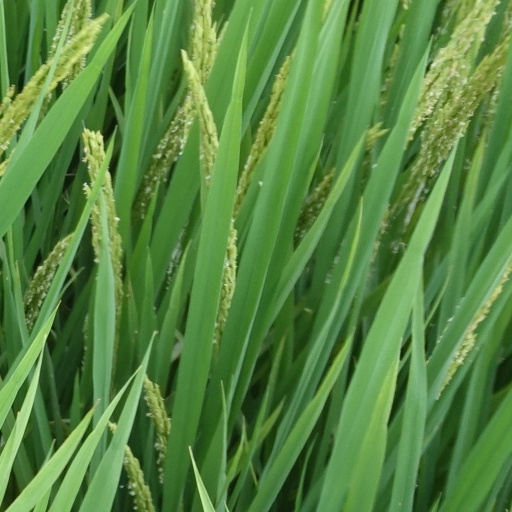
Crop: rice